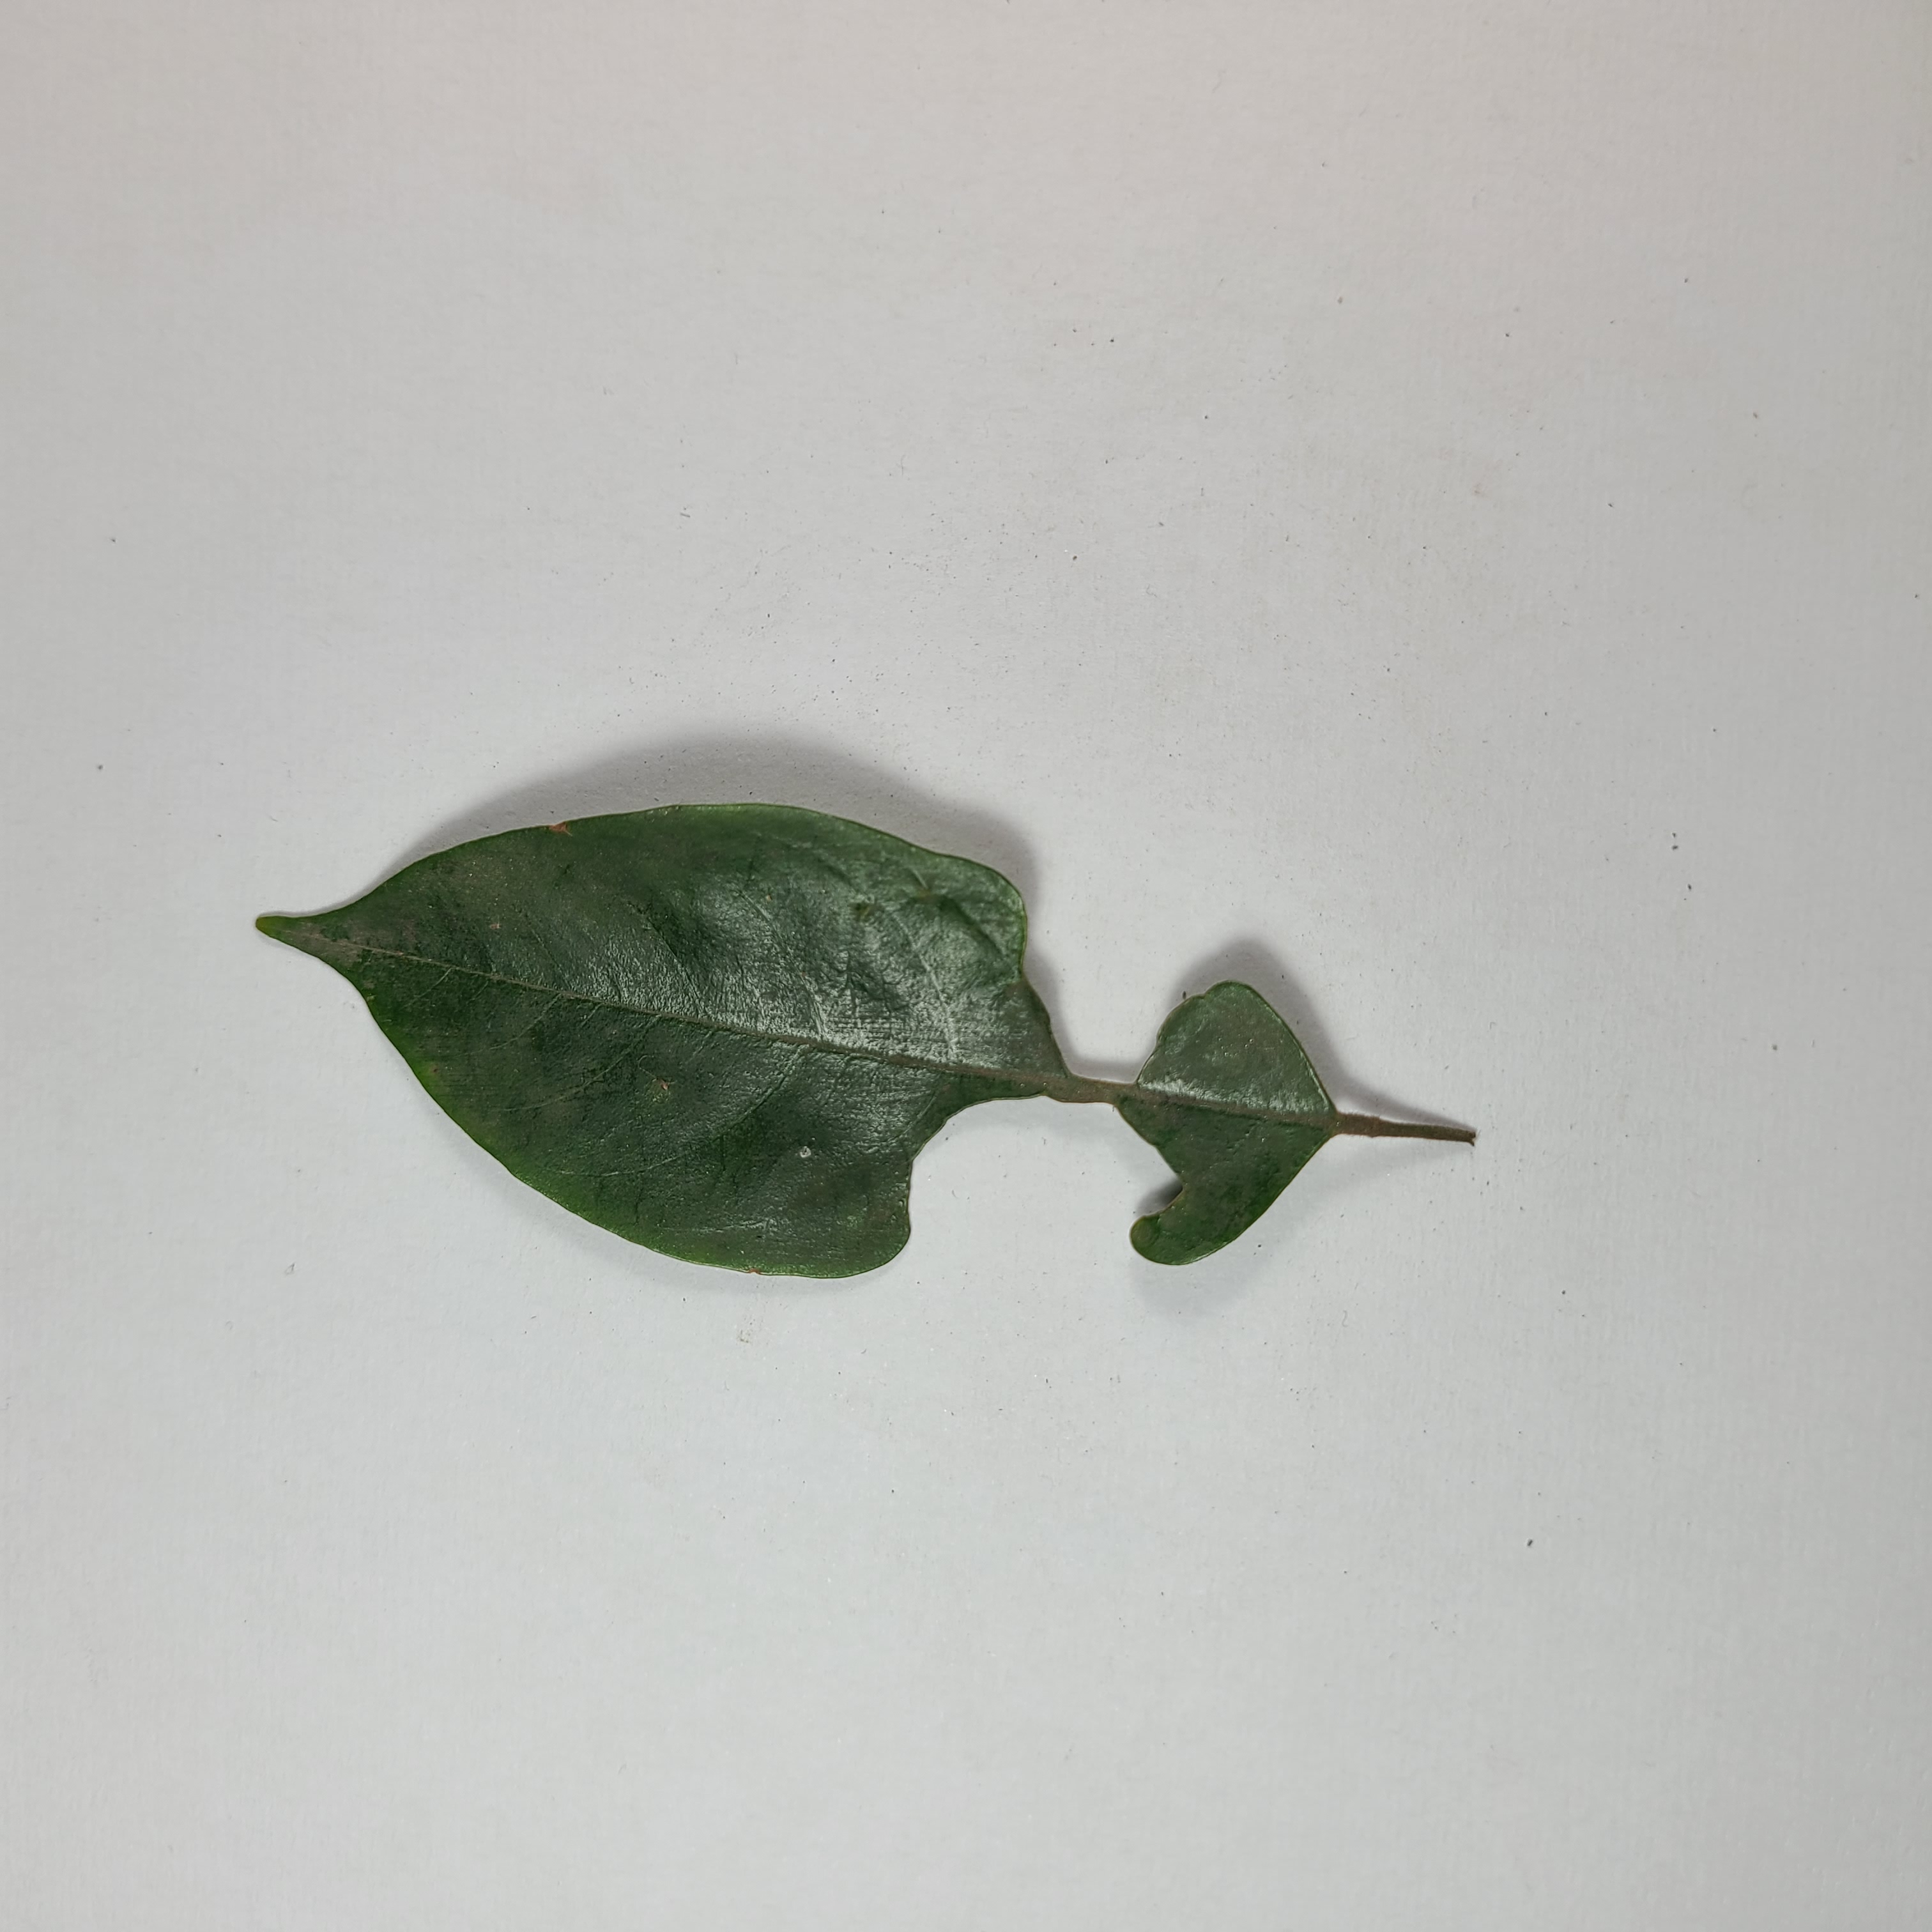
Label: Insect Hole leaves